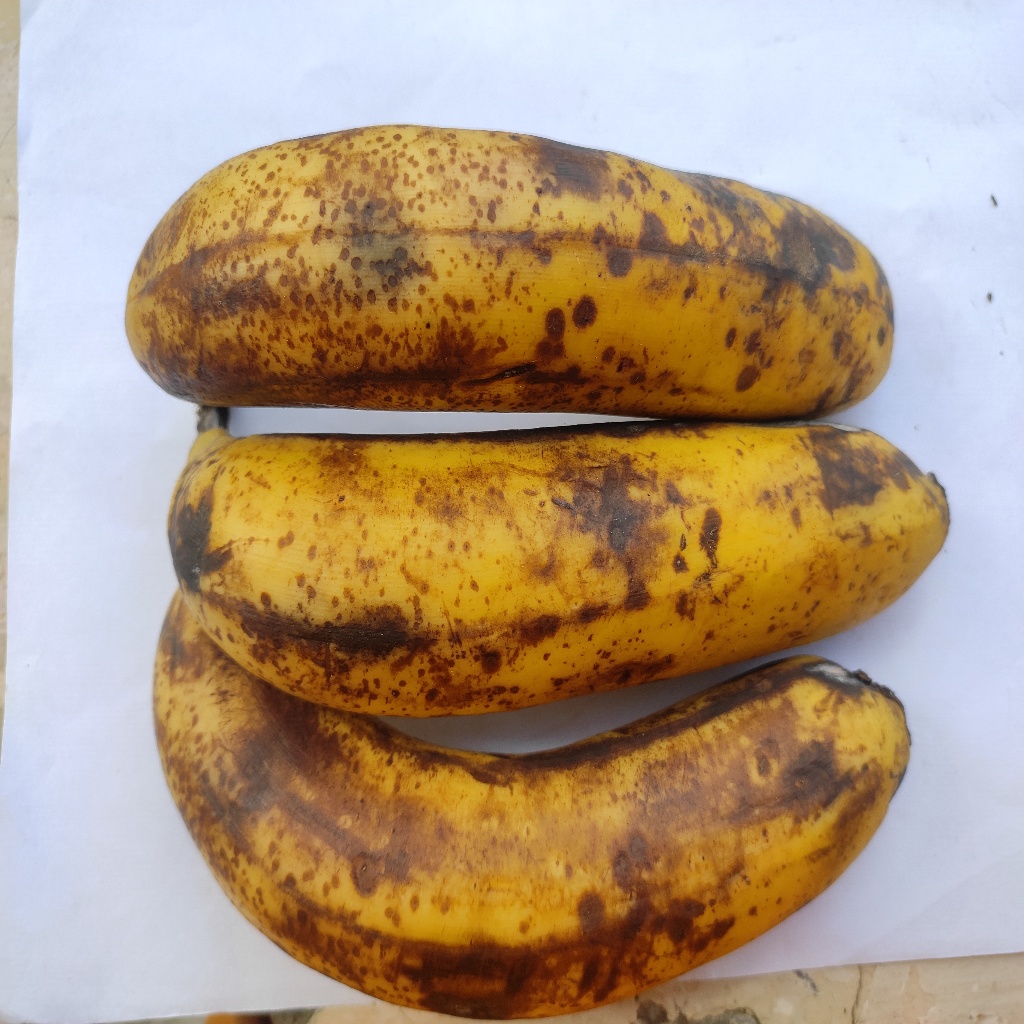
Crop: banana
Quality class: Defect